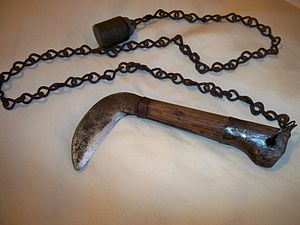
Ninja / Våben og værktøjer
En Ninja eller oprindeligt, Shinobi no Mono, var mænd, som var oplært i den japanske krigskunst ninjutsu i det feudale Japan.